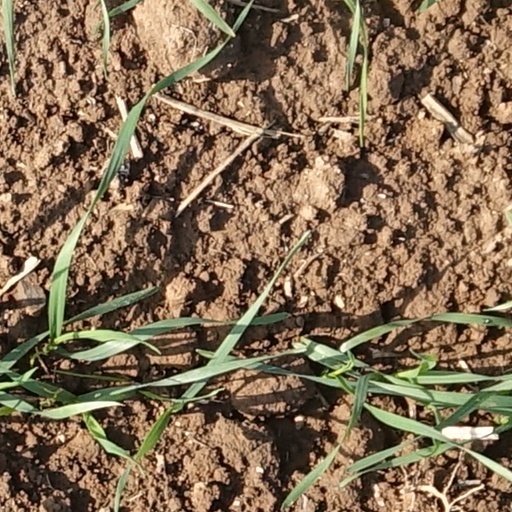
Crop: wheat